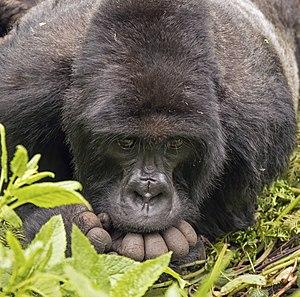
La primatologie est la discipline qui étudie les mammifères de l'ordre des Primates, c'est-à-dire les singes, les tarsiers, les loris et galagos, et les lémuriens de Madagascar. Certains primatologues incluent les humains dans leur champ d'étude. Le développement de la primatologie en tant que science à part entière est récent, à partir de la seconde moitié du XXᵉ siècle seulement. Néanmoins, l'étude et l'observation des primates par les sociétés humaines sont très anciennes. Si l'histoire de la primatologie suit en grande partie celle de la zoologie en général, elle présente plusieurs particularités uniques dues aux liens étroits et longtemps contestés qu'entretient l'espèce humaine avec les autres primates.